Ramakrishna

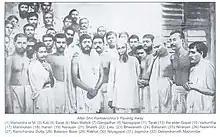

Rumors spread to Kamarpukur that Ramakrishna became unstable as a result of his spiritual practices at Dakshineswar. Ramakrishna's mother and his elder brother Rameswar decided to get Ramakrishna married, thinking that marriage would be a good steadying influence upon him by forcing him to take up responsibilities, and keep his attention on normal affairs rather than on his spiritual practices and visions. Ramakrishna himself mentioned that they would find the bride at the house of Ramchandra Mukherjee in Jayrambati, three miles to the north-west of Kamarpukur. The five-year-old bride, Saradamani Mukhopadhyaya (later known as Sarada Devi; she is also considered an avatar) was found, and the marriage was duly solemnised in 1859. Ramakrishna was twenty-three at this point, but this age difference for marriage was typical for nineteenth-century rural Bengal. They later spent three months together in Kamarpukur when Sarada Devi was fourteen, and Ramakrishna thirty-two. Ramakrishna became a very influential figure in Sarada's life, and she became a strong follower of his teachings. After the marriage, Sarada stayed at Jayrambati and joined Ramakrishna in Dakshineswar at the age of eighteen.